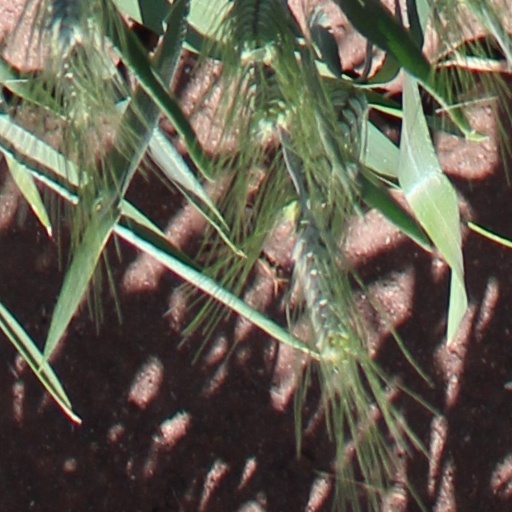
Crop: wheat